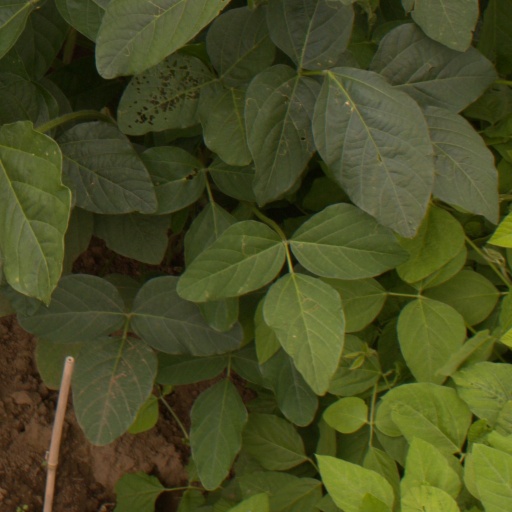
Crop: soybean